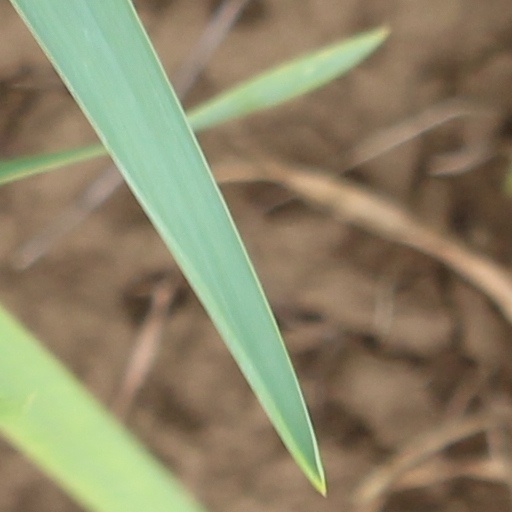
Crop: wheat